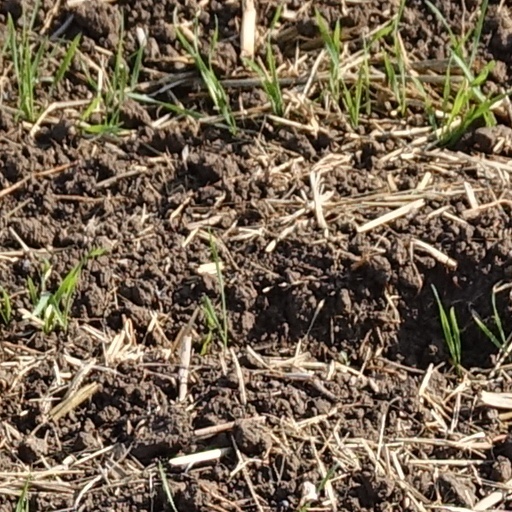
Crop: wheat